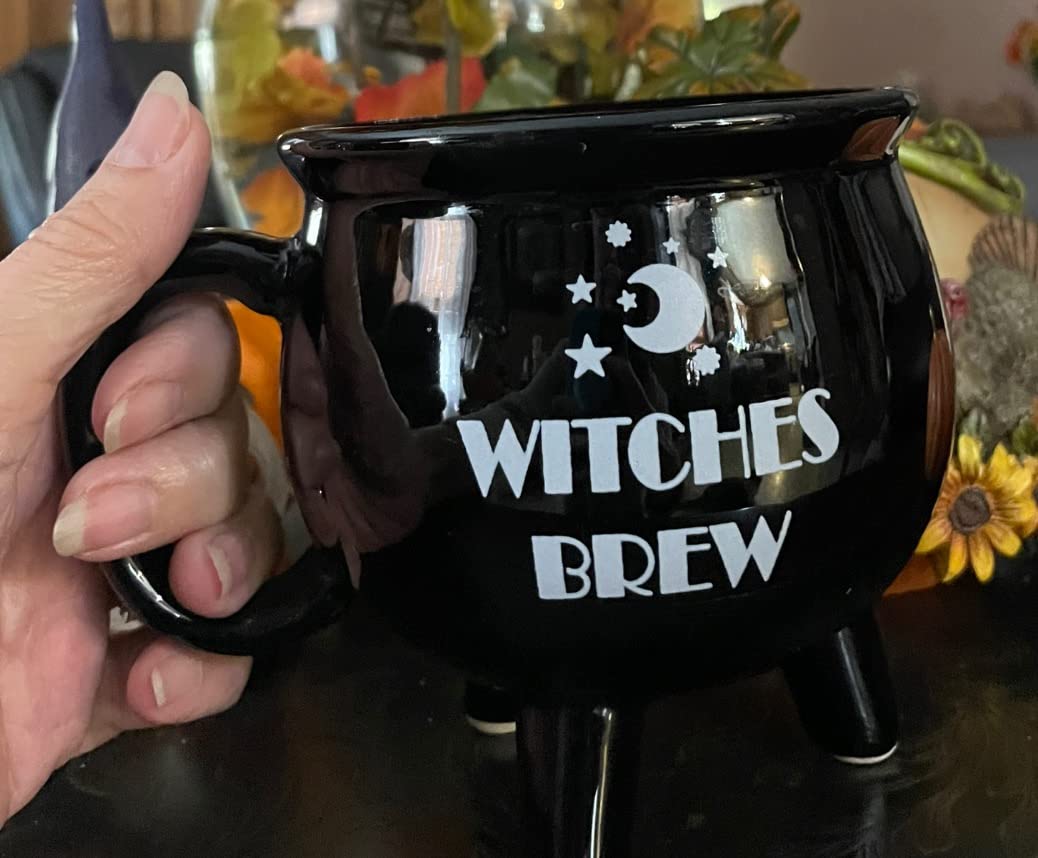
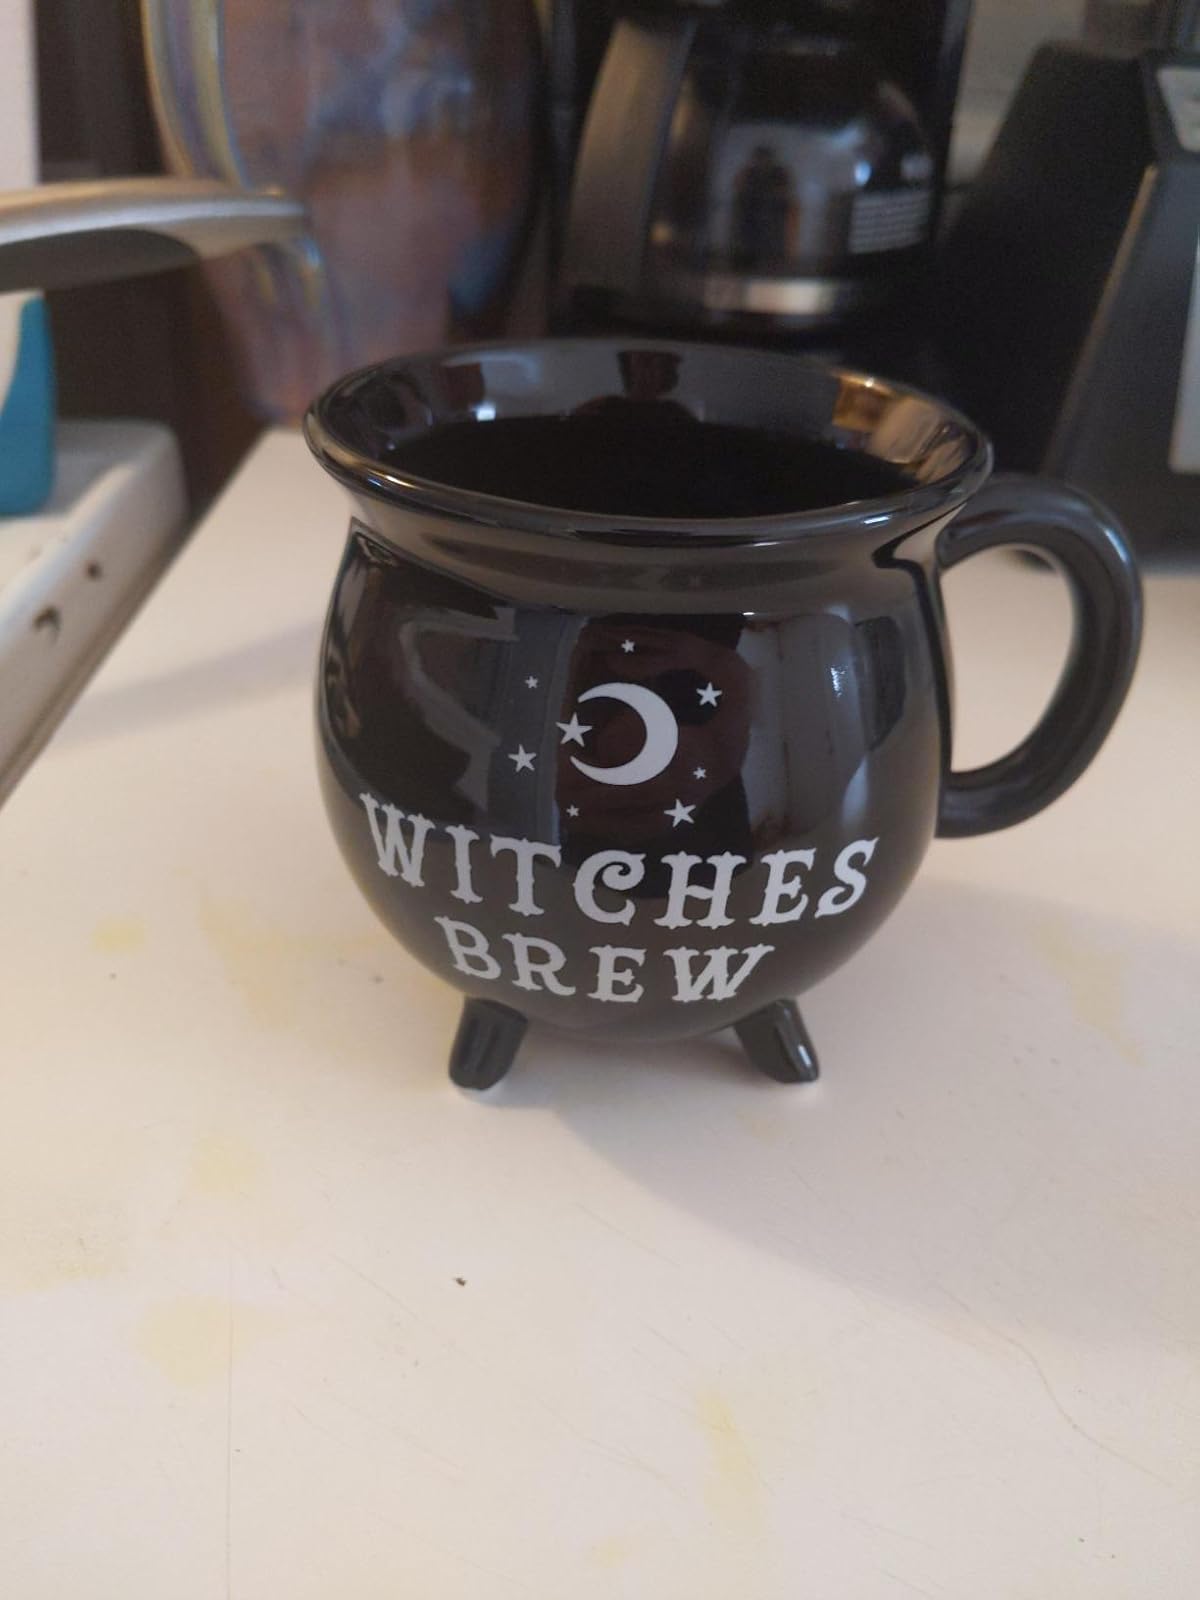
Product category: items_mug
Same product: yes